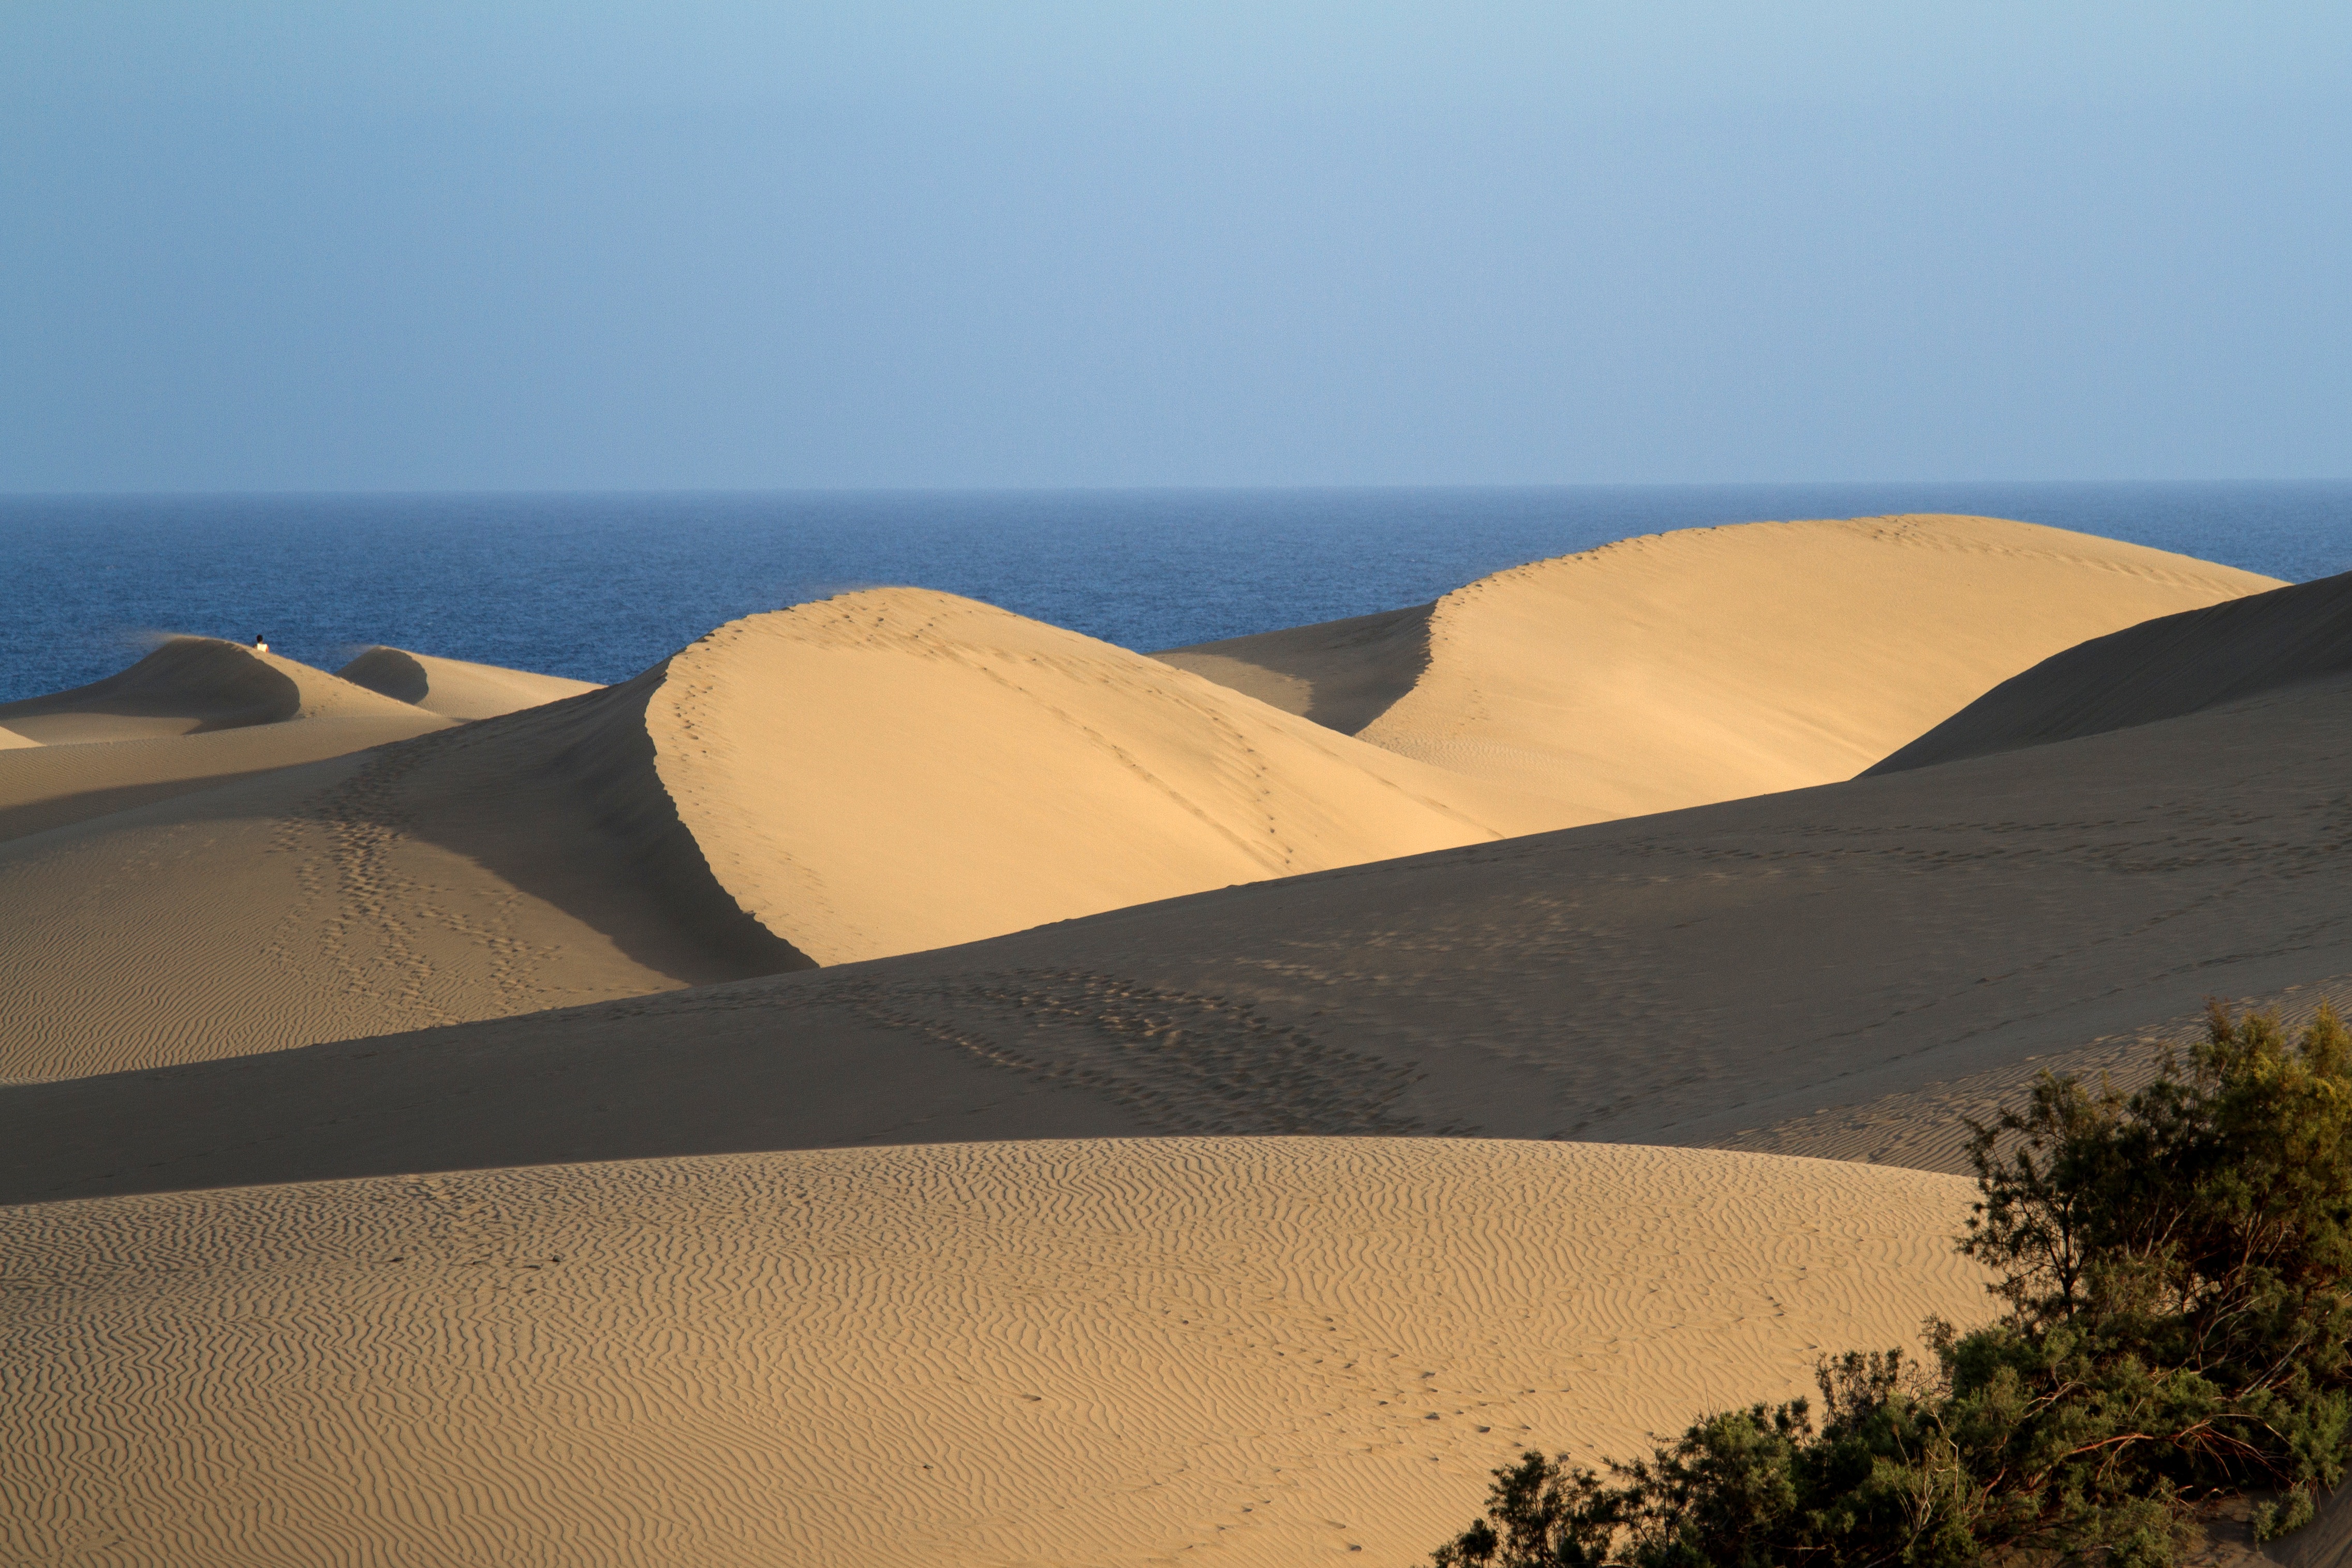
beach, landscape, sea, sand, desert, dune, material, dunes, spain, habitat, gran canaria, sahara, wadi, maspalomas, canary islands, landform, erg, sand dunes, natural environment, geographical feature, aeolian landform